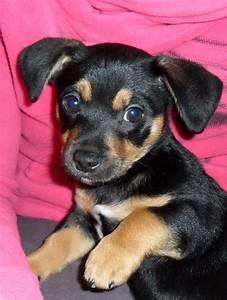
Label: cane